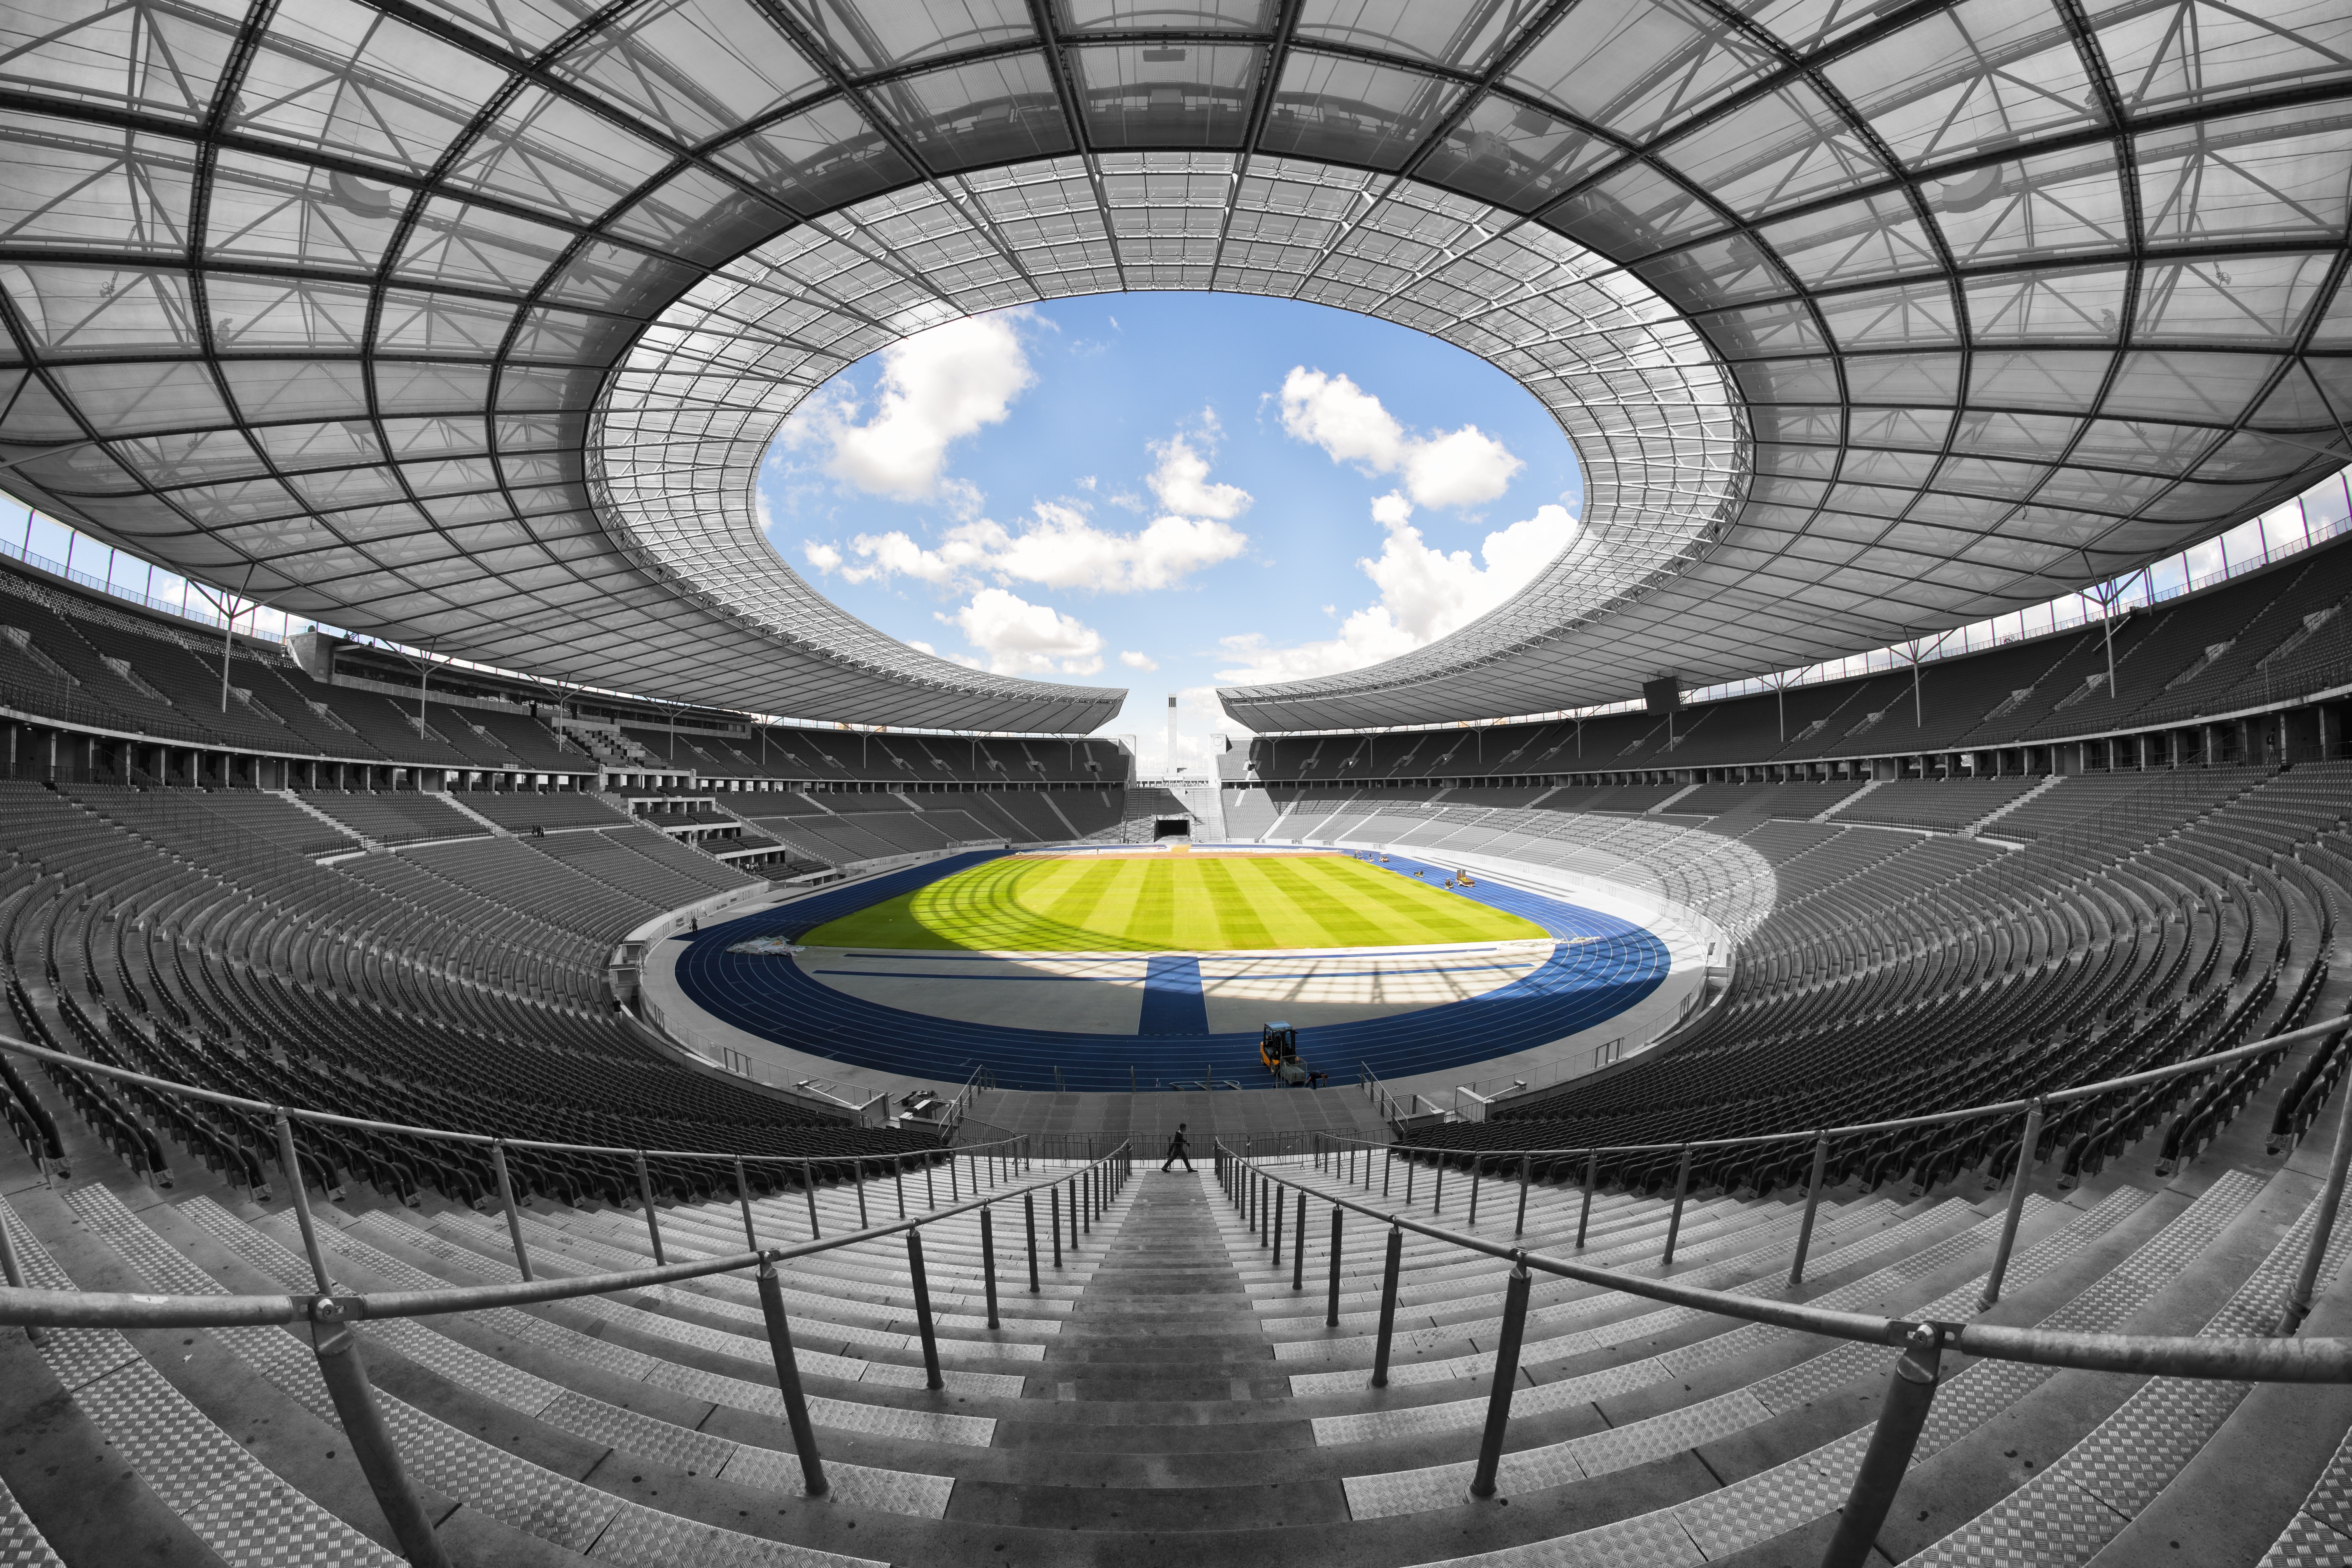
architecture, structure, field, photography, wheel, monochrome, stadium, circle, arena, symmetry, seats, dome, bleachers, sport venue, soccer specific stadium, royalty free images, olympiastadion berlin, sport stadium